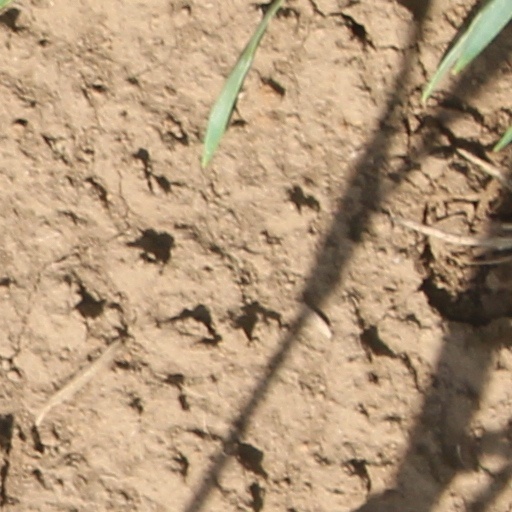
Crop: wheat